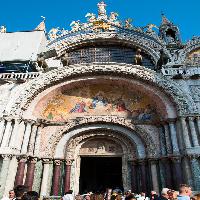
Weather: sun or clear